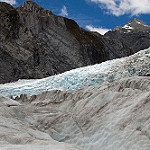
Scene: Outdoor